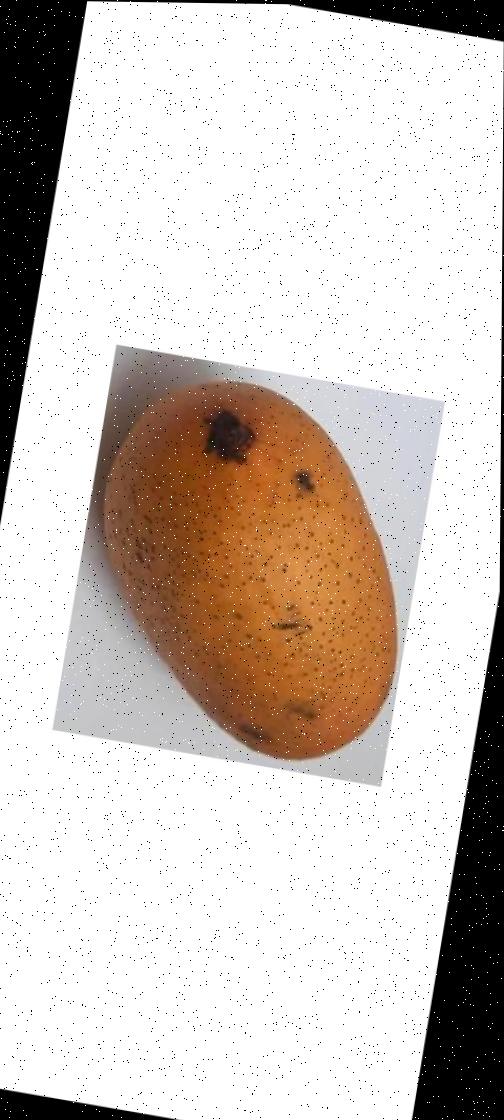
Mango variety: Ashshina Classic